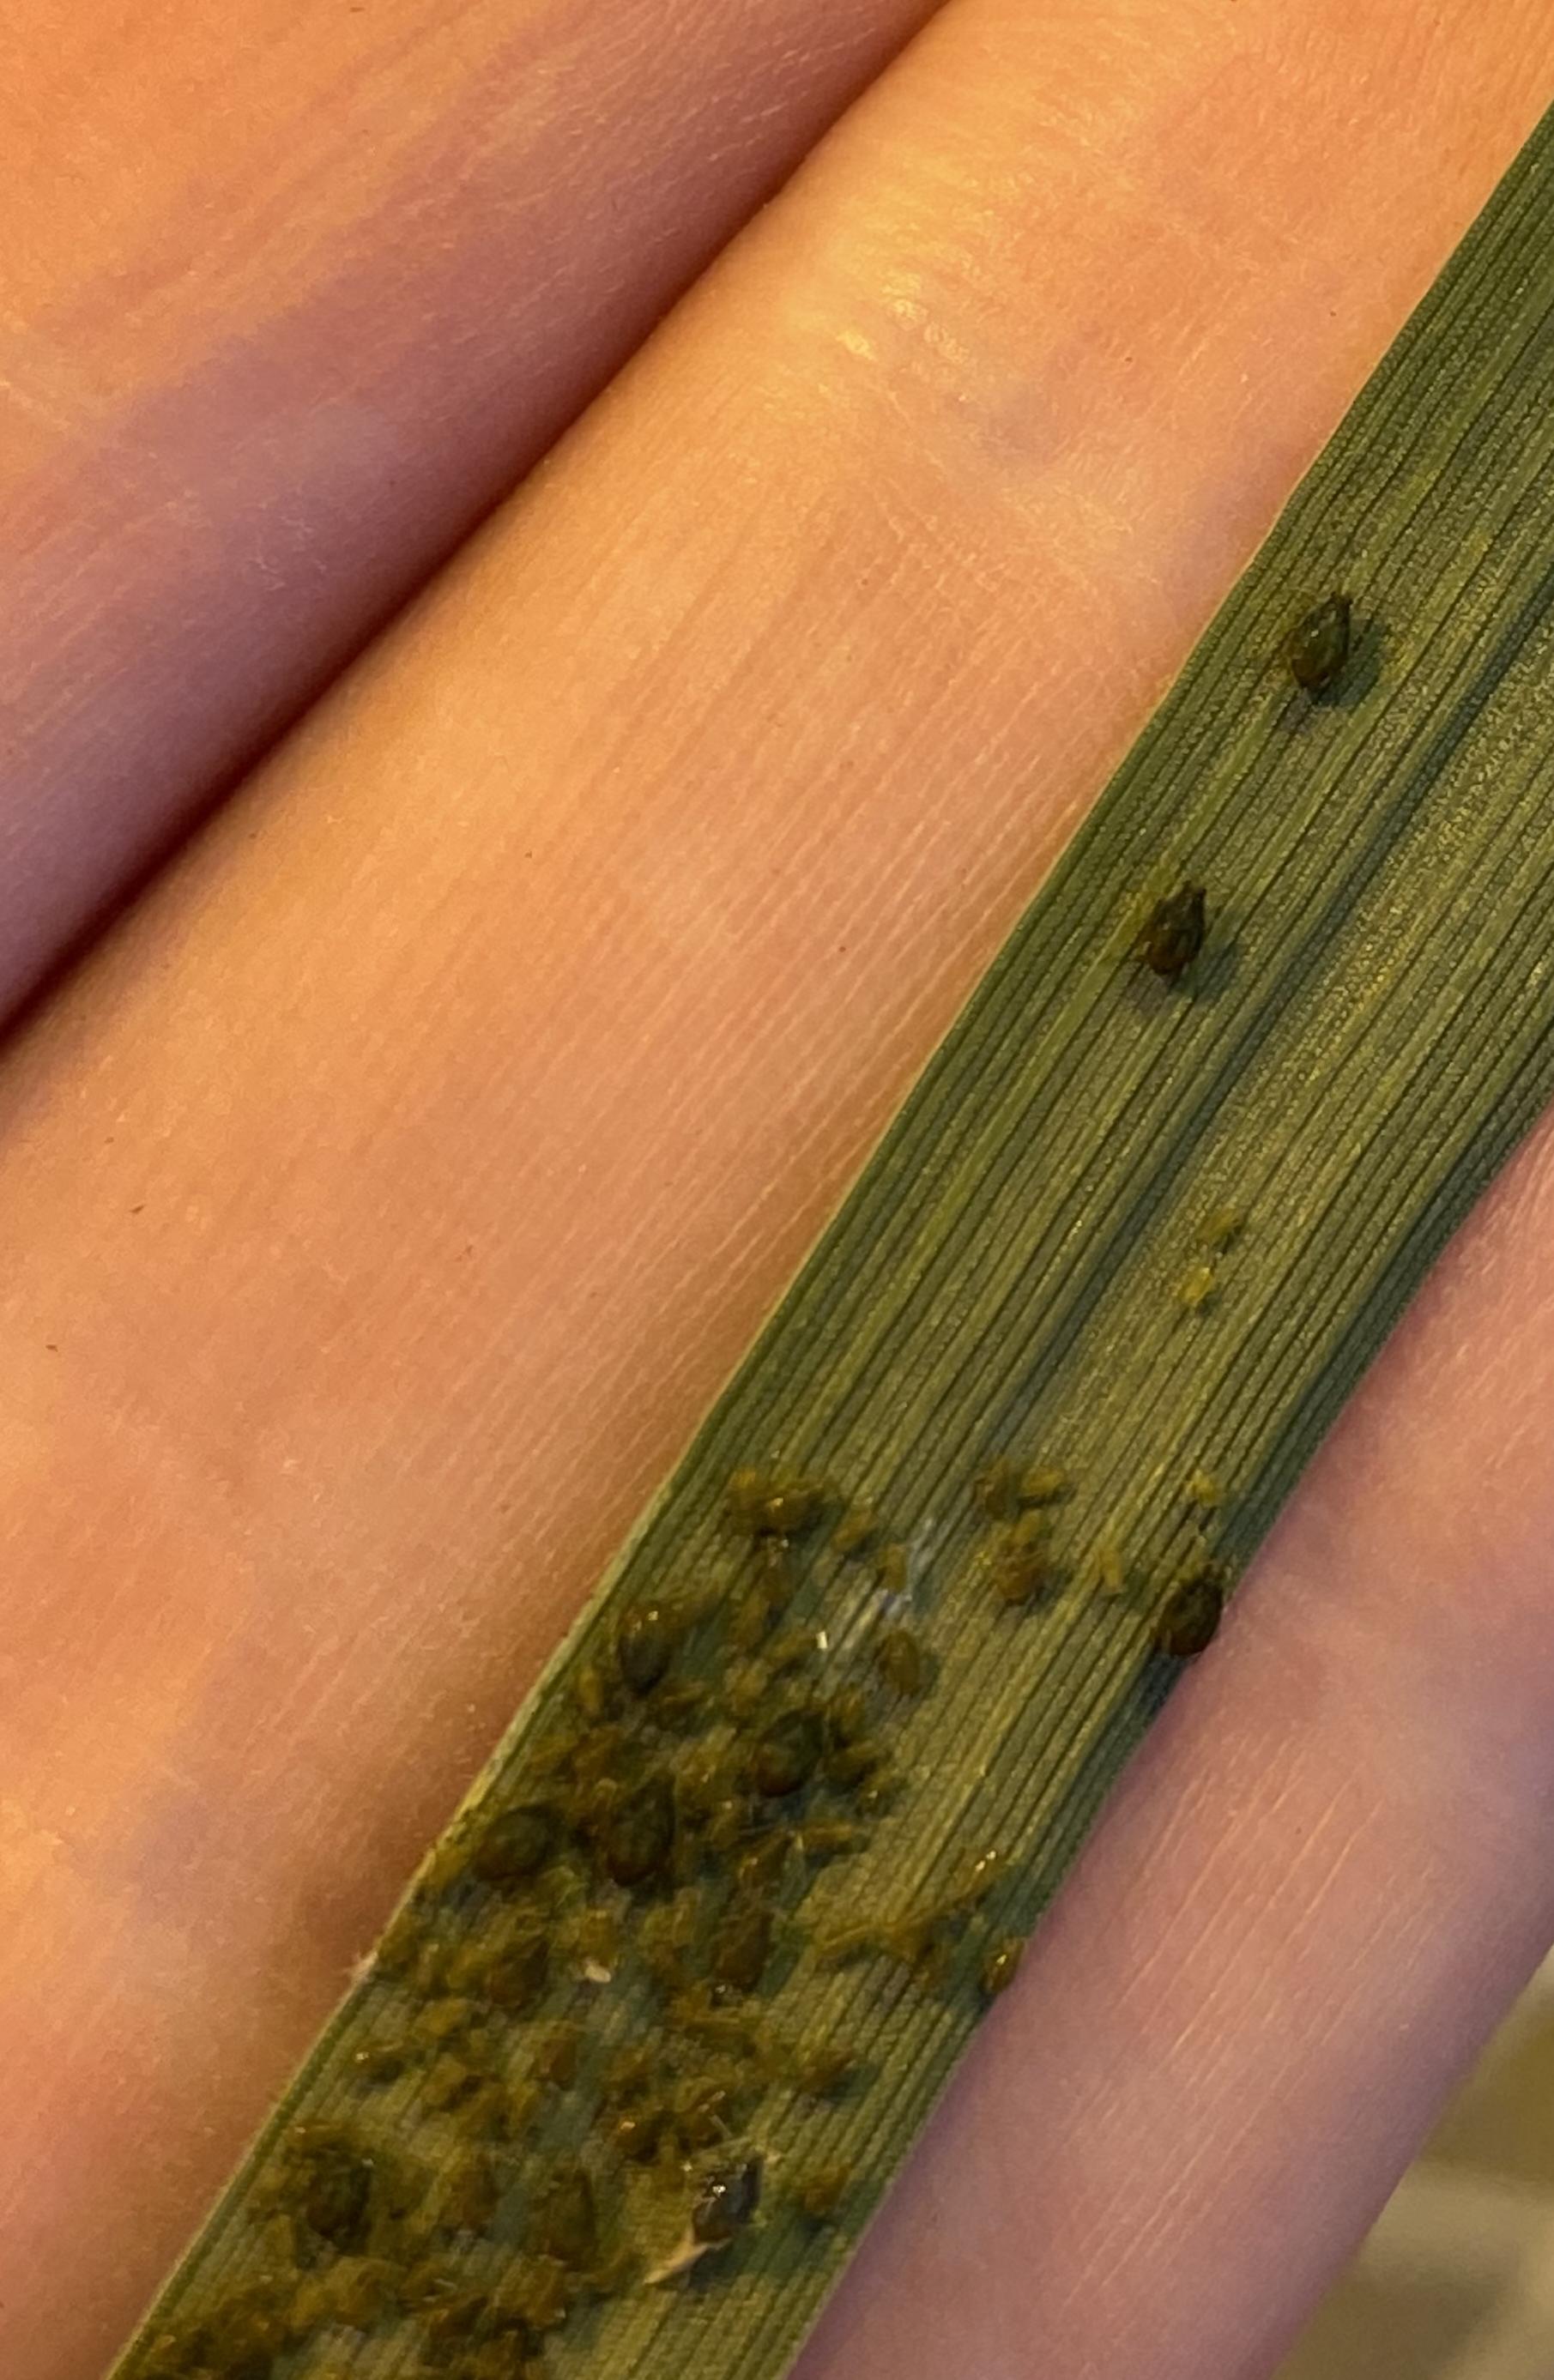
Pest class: bird_cherry_oat_aphid